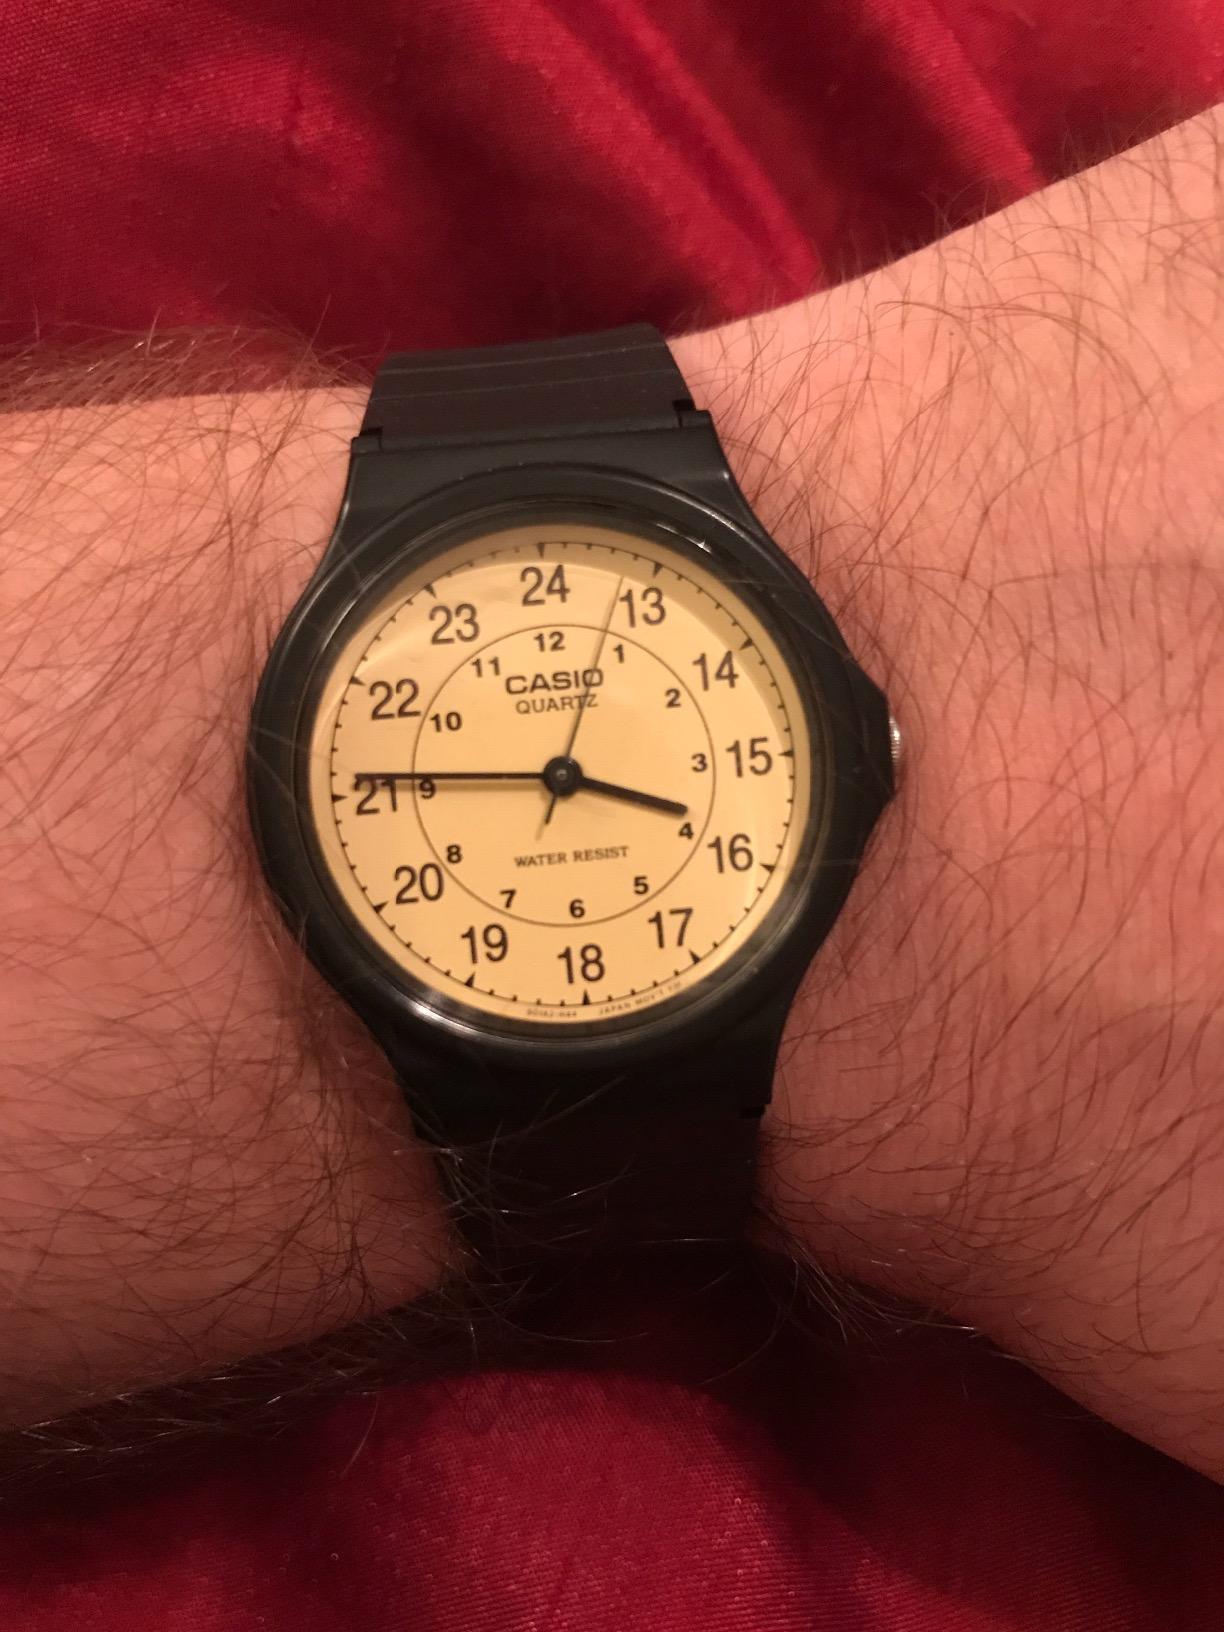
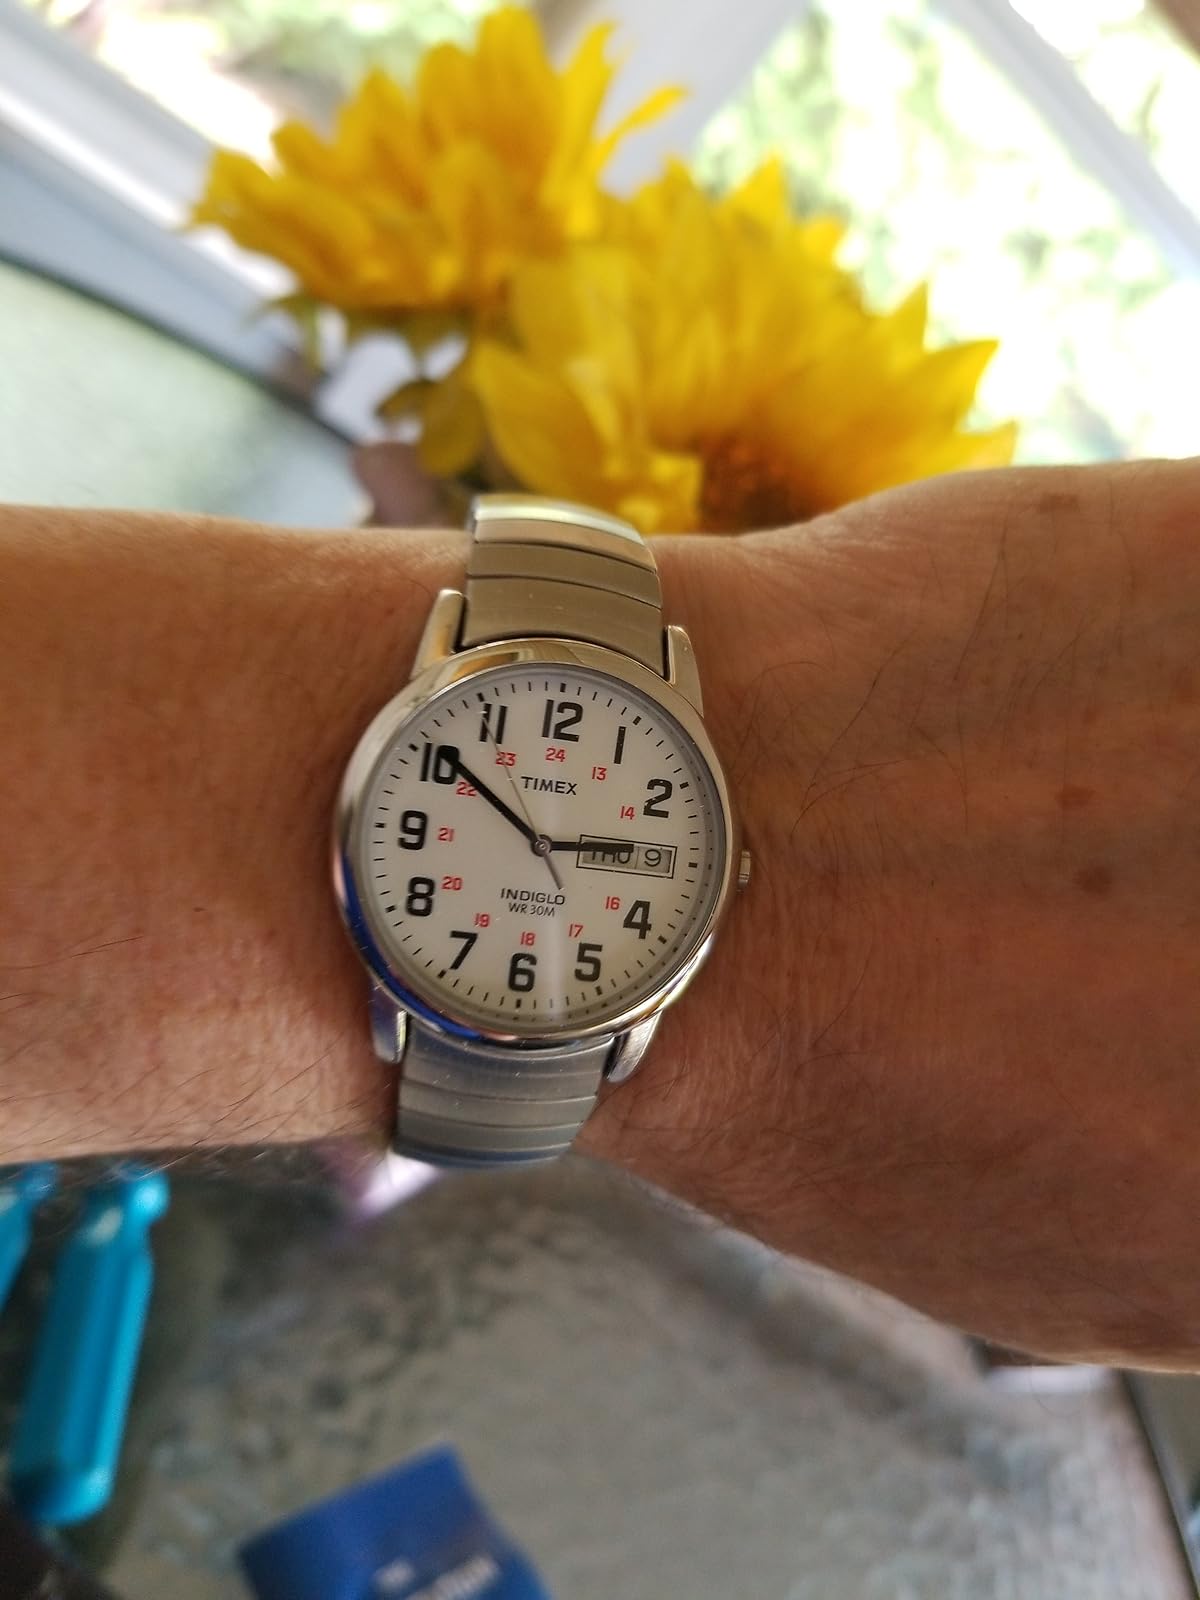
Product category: accessories_watch
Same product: no